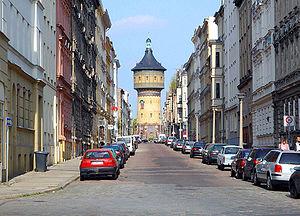
La Saxe-Anhalt est un Land de la République fédérale d'Allemagne.